La Liga Player of the Month

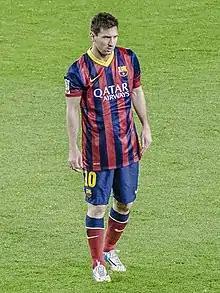
Lionel Messi has won a joint-record eight Player of the Month awards.

The Player of the Month is an association football award that recognises the best La Liga player each month of the season.